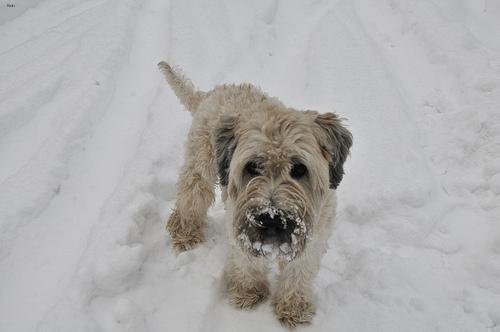
wheaten terrier